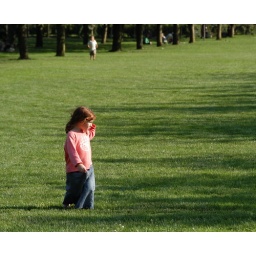
I caught this young girl and her siblings running through the open lawn in the middle of the Brooklyn Botanic Garden.